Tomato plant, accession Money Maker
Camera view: horizontal (90 deg, fisheye); turntable rotation: 90 degrees
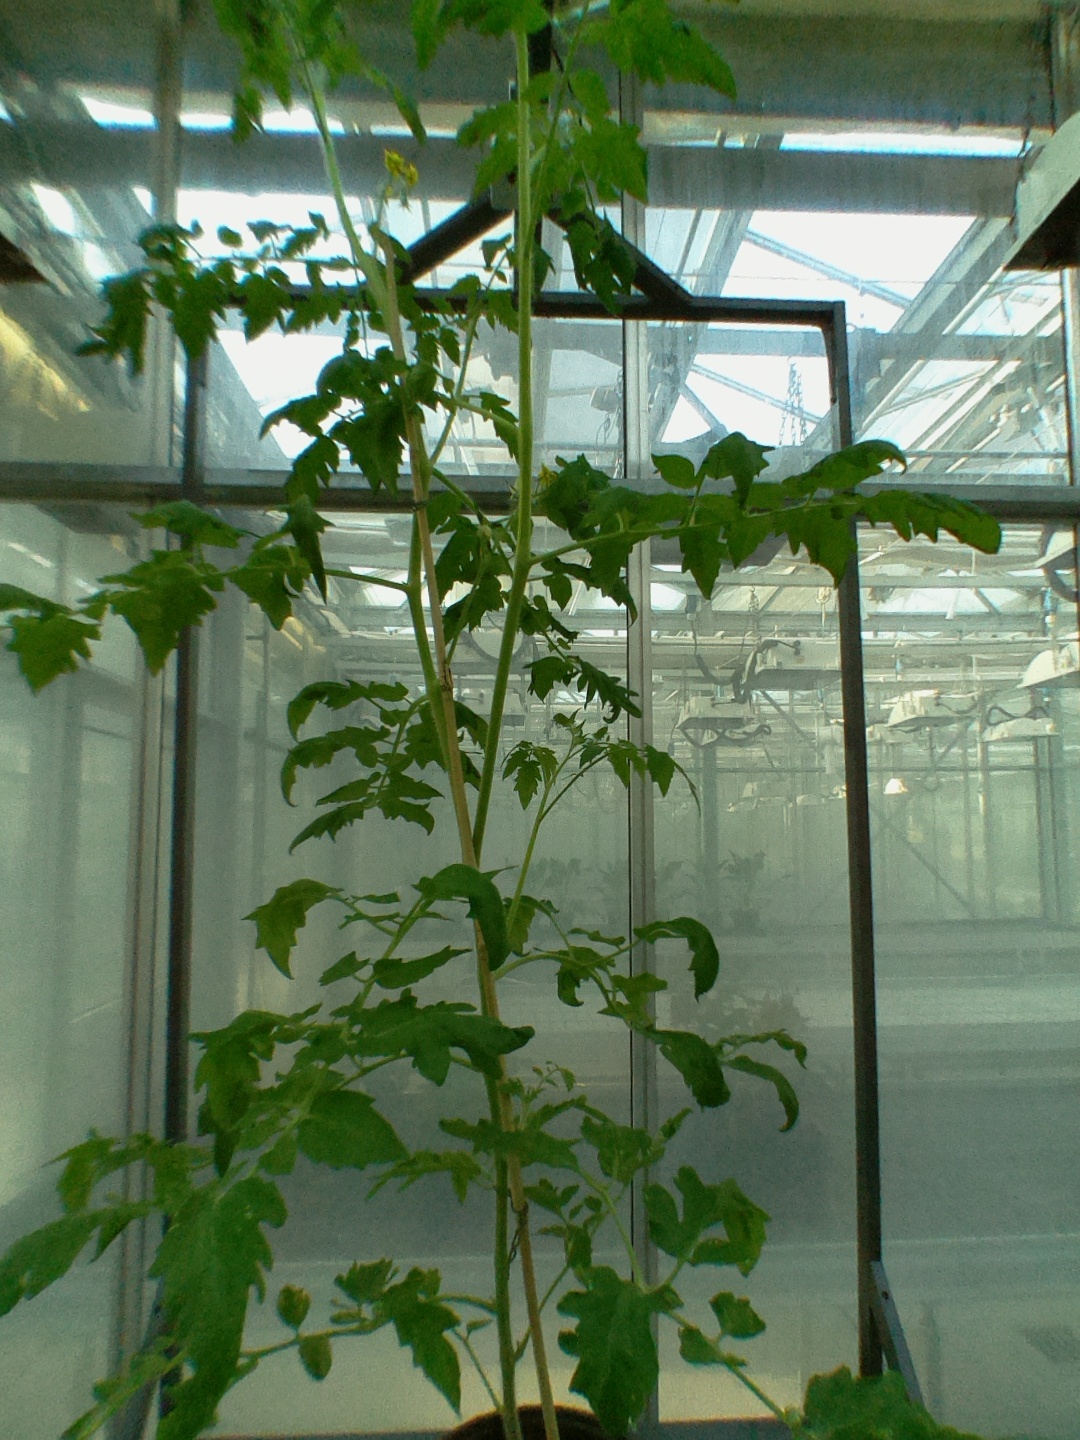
BBCH growth stage 70: Fruits at the main stem or branches visibles